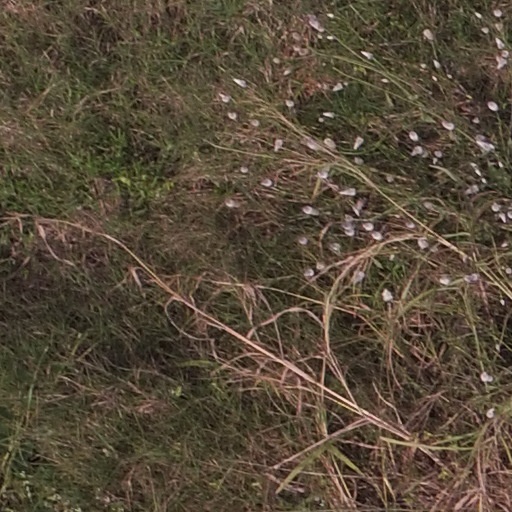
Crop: maize; corn